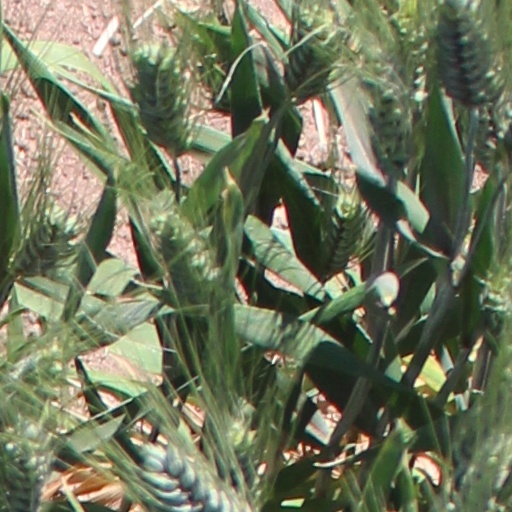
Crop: wheat